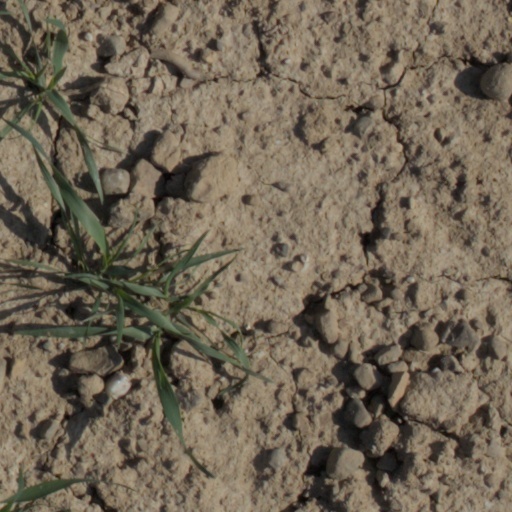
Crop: wheat